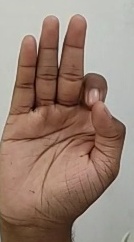
ASL sign: F